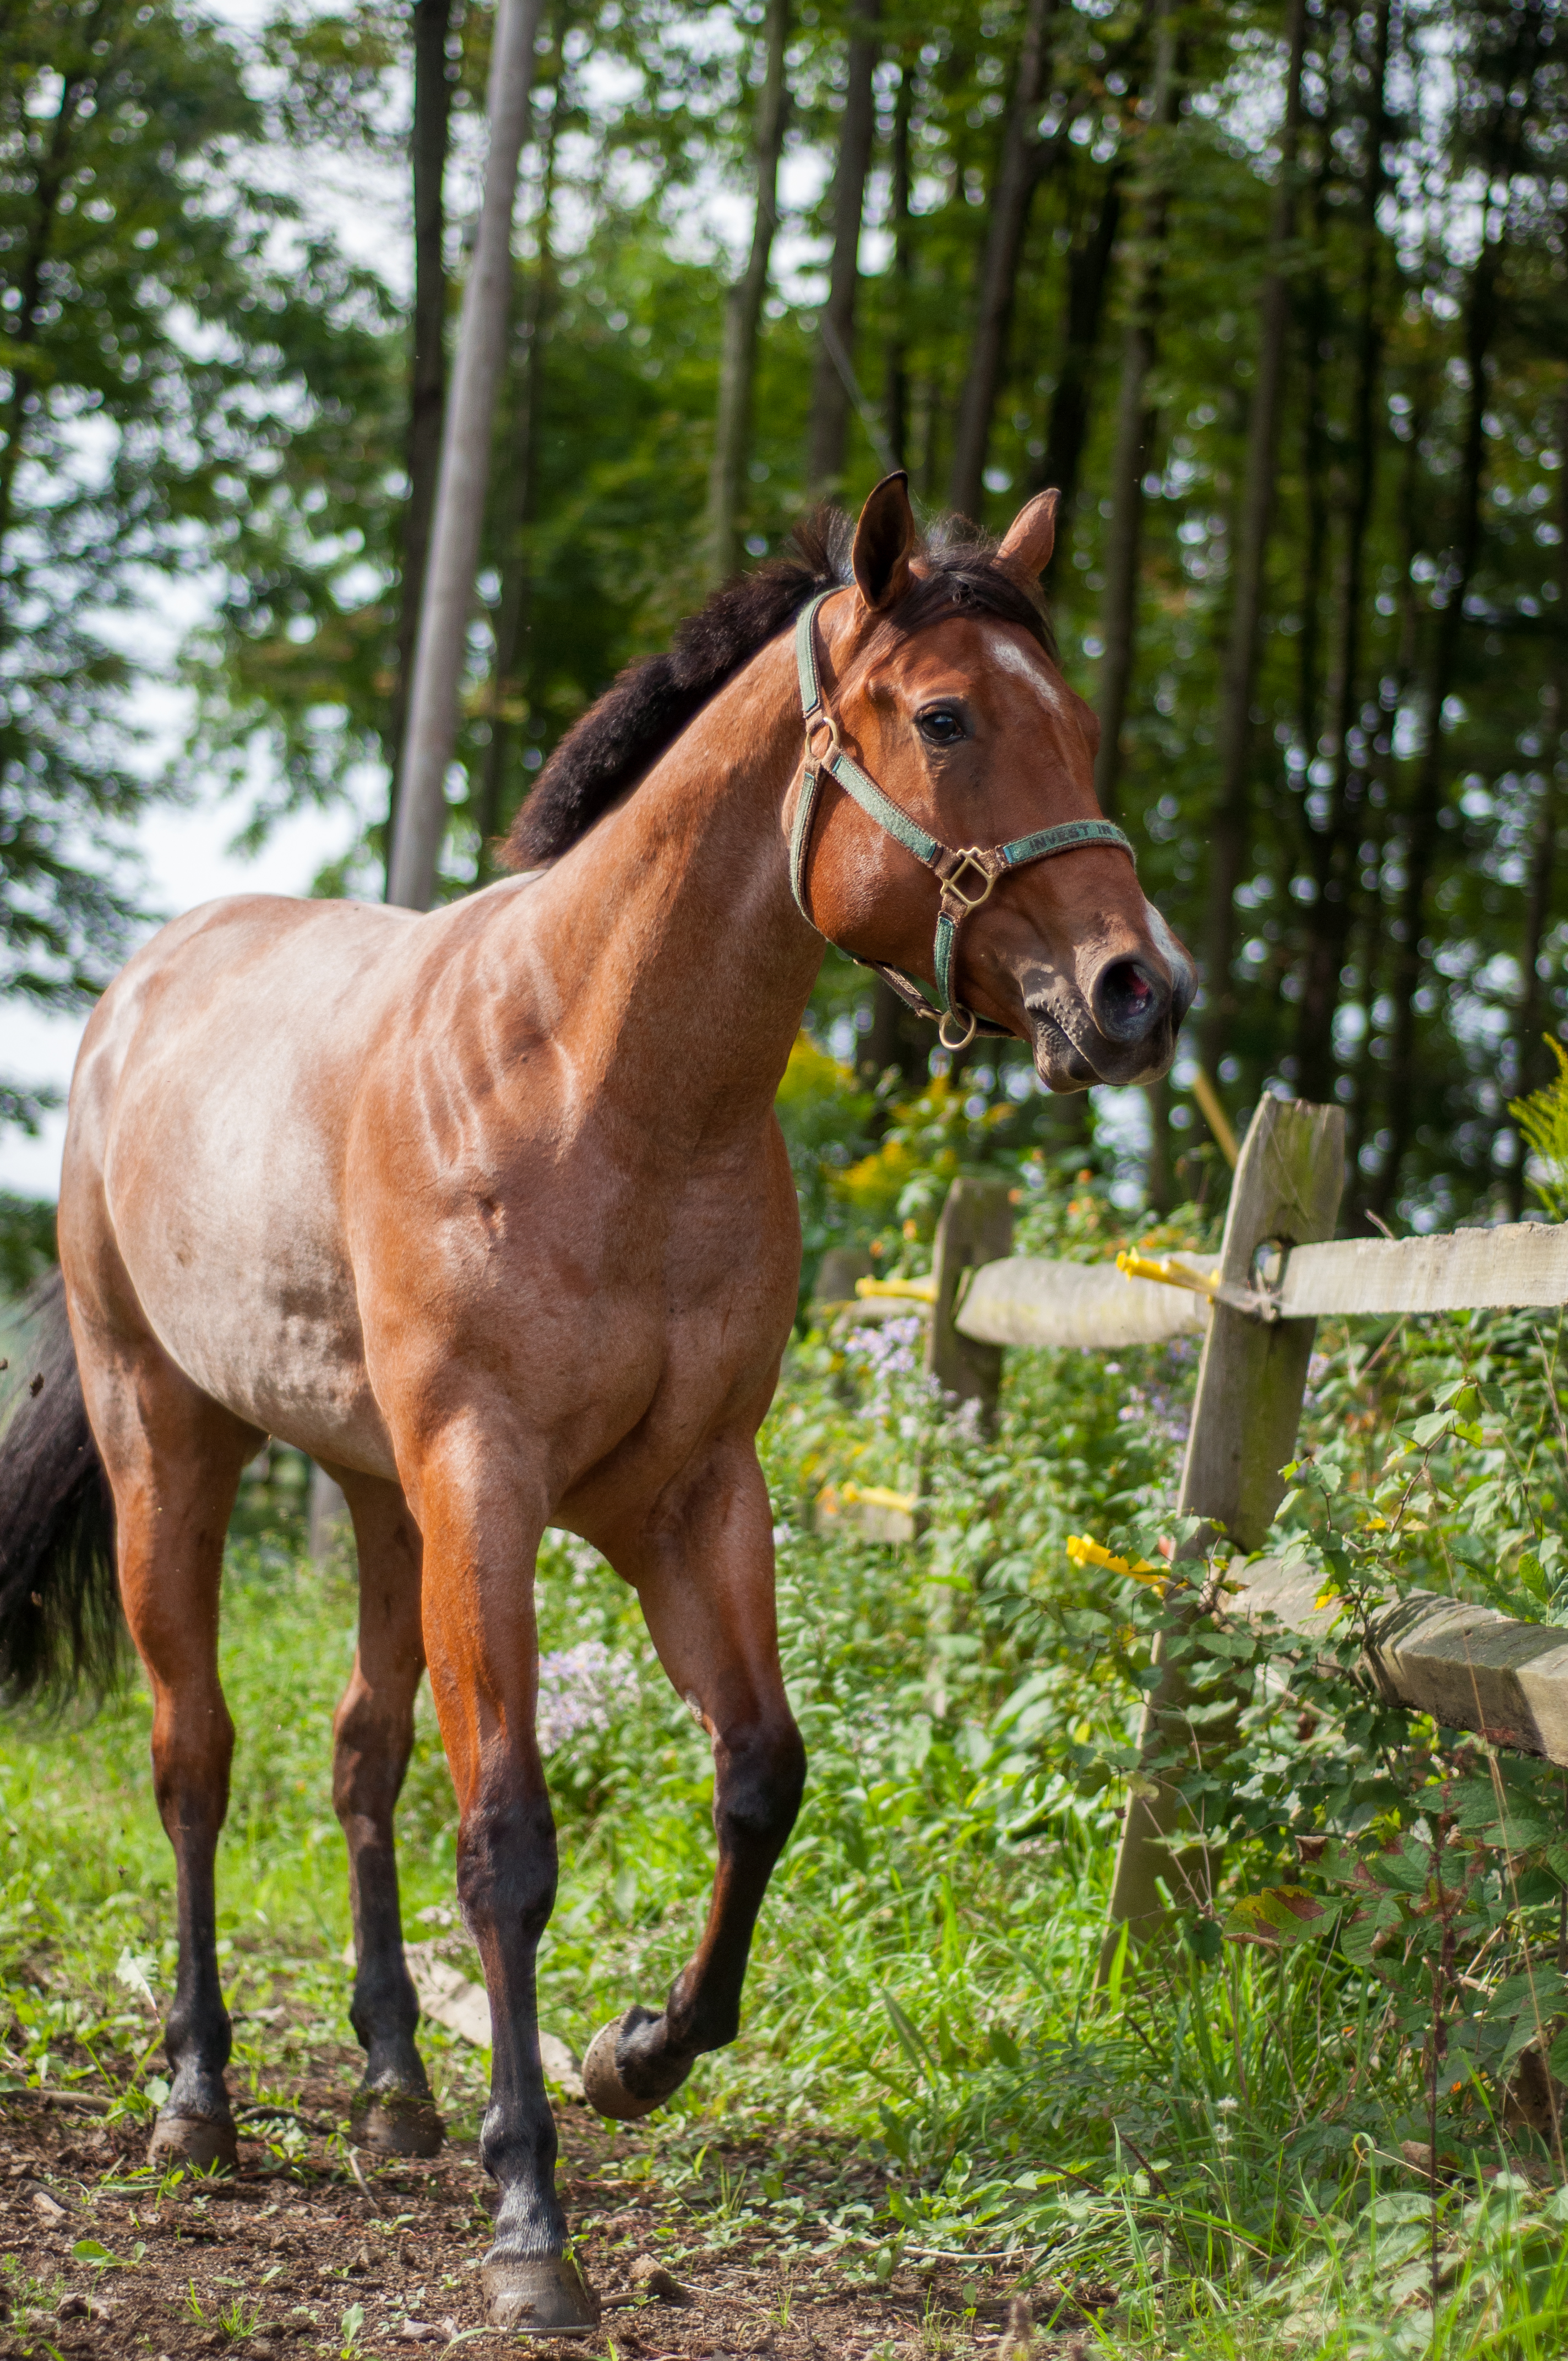
horse, plant, tree, liver, working animal, wood, grass, sorrel, horse supplies, bridle, terrestrial animal, natural landscape, pack animal, landscape, rein, grassland, livestock, mane, horse tack, mare, forest, wildlife, ranch, stallion, pasture, woodland, temperate broadleaf and mixed forest, trunk, mustang horse, field, Northern hardwood forest, recreation, grazing